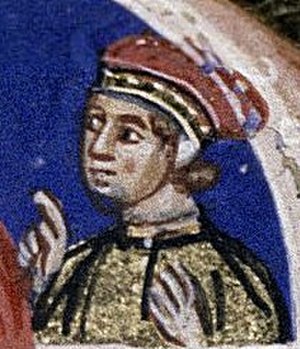
Beatrice 1. af Burgund
Beatrice I var grevinde af Bourgogne fra 1148 til sin død, og var herudover tysk-romersk kejserinde gennem sit ægteskab med Frederik Barbarossa. Hun blev kronet som kejserinde af Modpave Paschalis 3. i Rom 1. august 1167, og som dronning af Bourgogne i Wien i august 1178.